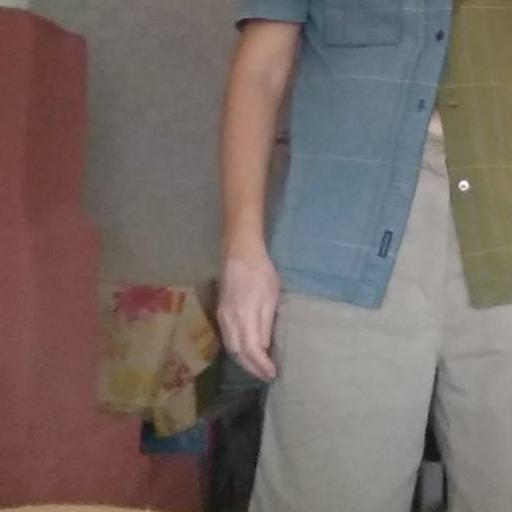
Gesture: no_gesture